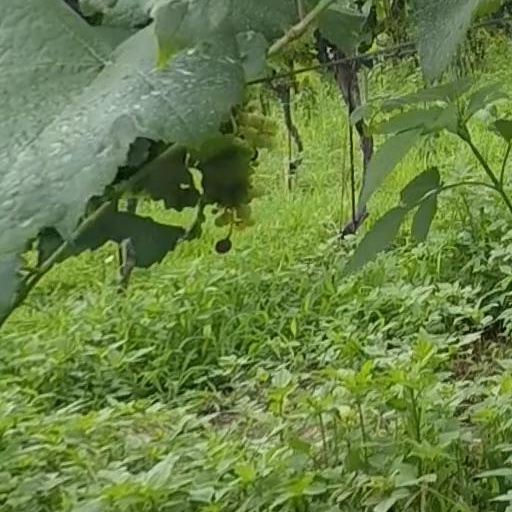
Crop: grape